Basil Hood

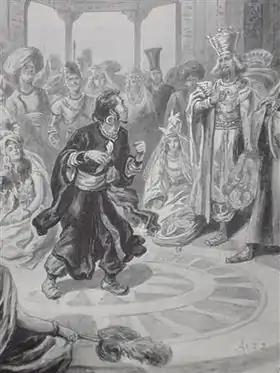
Illustration of scene from "The Rose of Persia", 1899

After the success for Hood and Sullivan of "The Rose of Persia", the pair were soon writing a second opera, "The Emerald Isle" (1901). Sullivan died while writing this new work, however, and the task of completing it fell to Edward German. The production was another reasonable success, with 205 performances. Hood wrote that, at the time of Sullivan's death, he and Sullivan had also begun work on a serious opera. Hood and German went on to collaborate on the successful "Merrie England" (1902), which played at the Savoy for 120 performances, toured the provinces for 14 weeks, and then returned for another run at the Savoy. Of "Merrie England", "The Observer" wrote, "It is not too much to say that Capt. Basil Hood and Mr. Edward German have, by means of the latest Savoy success, increased their reputations to an extent that will lead the musical public to look to them in future for work as epoch-making in its peculiar "genre" as that of Gilbert and Sullivan. Capt. Hood is the only writer of "words for music" whose lyrics can compare with those of Mr. Gilbert for finish, rhythmic piquancy, and verbal quaintness." Another piece in 1902, "My Pretty Maid", starring Edward Terry, lasted less than two months. When "Merrie England" finished its second London run, German and Hood immediately followed it with "A Princess of Kensington" (1903) which ran for 115 performances and then went on tour. After that, their producer, William Greet, turned away from light opera, which effectively ended their work together.